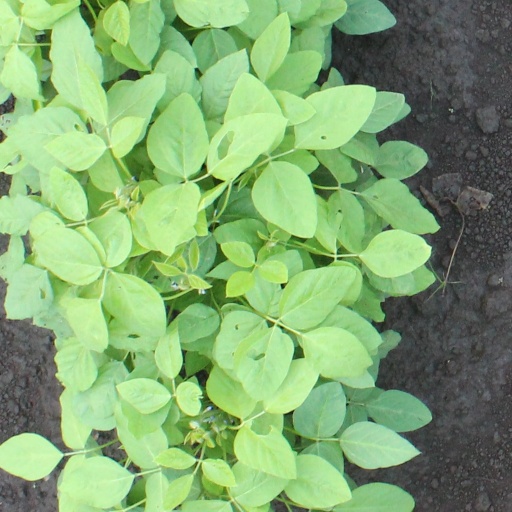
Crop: soybean